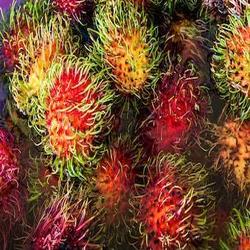
Label: Rambutan